Asterix (character)

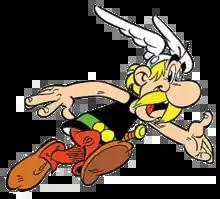

Asterix is a fictional character and the titular hero of the French comic book series "Asterix".